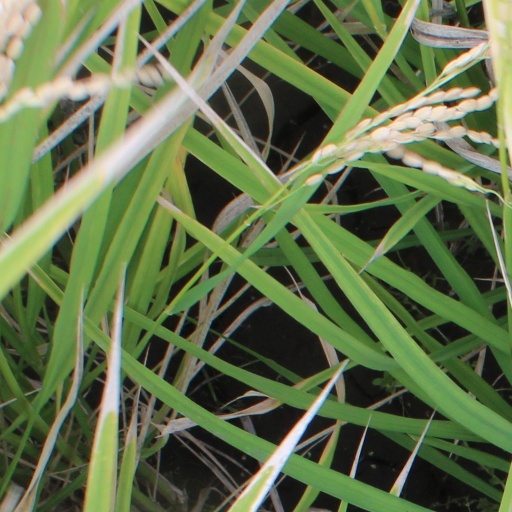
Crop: rice